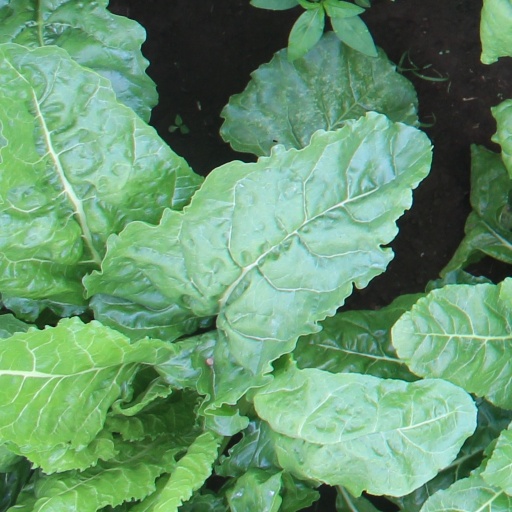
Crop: sugar beet